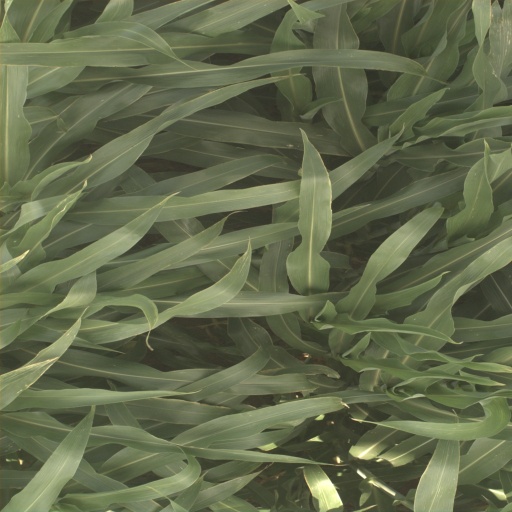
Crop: sorghum